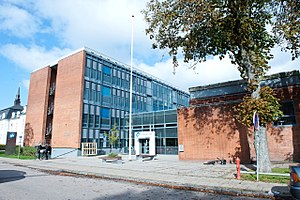
Aalborg Handelsskole
Aalborg Handelsskole - Saxogade
Aalborg Handelsskole
Aalborg Handelsskole er én af Aalborgs største og ældste uddannelsesinstitutioner. Her udbydes stort set alle former for uddannelse inden for det merkantile område. Det gælder både handelsgymnasiale uddannelser, erhvervsuddannelser og flere typer af efter og videreuddannelser for unge, voksne og virksomheder. Aalborg Handelsskole blev grundlagt i 1875.